Battle of Keelung (1895)

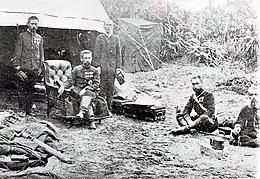
Prince Kitashirakawa and his staff at Audi during the Japanese landing

The first major battle of the invasion took place on 3 June around the Shih-ch'iu-ling battery (Traditional Chinese: 獅球嶺砲台) overlooking the port city of Keelung. Eleven years earlier, during the Sino-French War, Chinese forces had bottled up a French expeditionary corps in Keelung for seven months, and the Shih-ch’iu-ling battery had been held against the French for most of the war. Now, in 1895, following a preliminary bombardment by the warships "Matsushima", "Oshima", , "Takachiho" and "Chiyoda", Colonel Kojima's 2nd Battalion, 1st Infantry Regiment routed the fort's garrison and captured the fort with little loss. The other coastal defence batteries—the Ta-sha-wan and Ehr-sha-wan batteries to the east of Keelung and a battery on Palm Island (modern-day Hoping Island)—hardly put up a struggle. Keelung was occupied on the afternoon of the same day, after the Qing commanders fled the city and left the garrison force leaderless.